Daniel Mancini

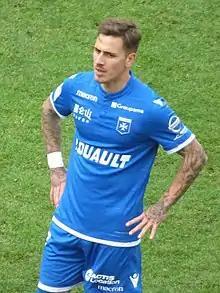
Mancini in 2019

Daniel Mancini (born 11 November 1996) is an Argentine professional footballer who plays as a right winger for Greek Super League club Panathinaikos.